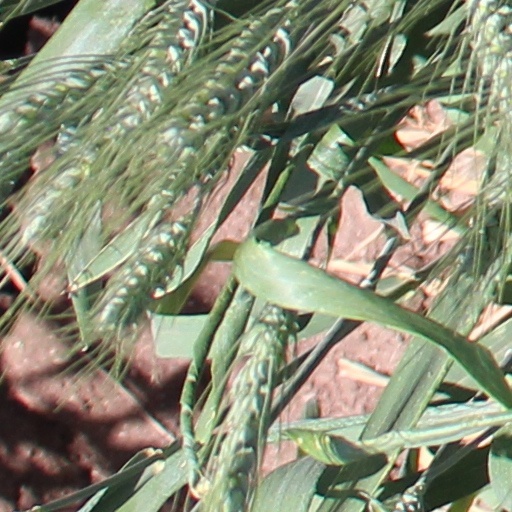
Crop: wheat